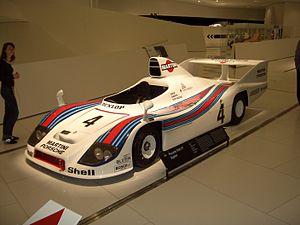
Porsche est un constructeur d'automobiles de sport allemand. La société fut fondée en 1931 par Ferdinand Porsche, puis reprise par son fils Ferry Porsche. Ferdinand Porsche est l'ingénieur qui créa la première Volkswagen. Les principales usines du constructeur, situées à Leipzig et à Zuffenhausen, en Allemagne, comptaient plus de 17 000 salariés en 2012.